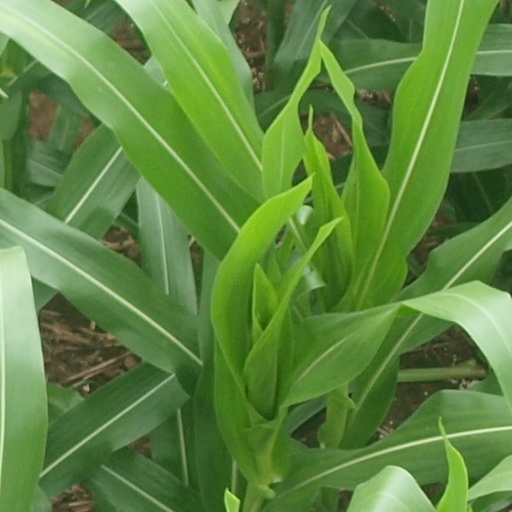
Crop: maize; corn